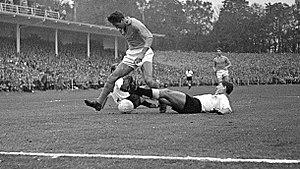
Horst Szymaniak, né le 29 août 1934 à Oer-Erkenschwick et mort le 9 octobre 2009 à Melle, est un footballeur allemand.